Pilgrim Fathers Memorial

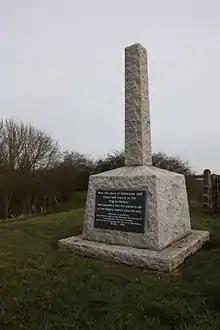
The memorial.

The Pilgrim Fathers Memorial is located on the north bank of The Haven at the site of the former Scotia Creek, Fishtoft, seaward of Boston in Lincolnshire, England, and consists of a small granite obelisk mounted on a granite block. It commemorates the attempt at finding religious freedom in September, 1607 by the Scrooby Congregation, a group of English Separatist Protestants who left for Holland. They were precursors of the Pilgrims who later crossed the Atlantic to New England.